Jean-François-Maxime Raybaud

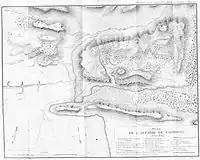
Plan of the action of Comboti, from the book of Raybaud

Raybaud returned to France, where in 1824 he published his Greek memoirs accompanied by topographical plans («"Mémoires sur la Grèce pour servir à l'histoire de la guerre de l'Indépendance, accompagnés de plans topographiques"» – Paris 1824). Greek historians consider Raybaud as the most reliable of all French memoirists and historians of the first years of the Greek Revolution. At the same time, in his memoirs Raybaud exposes fictions, mocks and condemns another French Philhellene, Olivier Voutier, who published his «Memoires sur la guerre actuelle des Grecs» the year before (Paris, 1823).